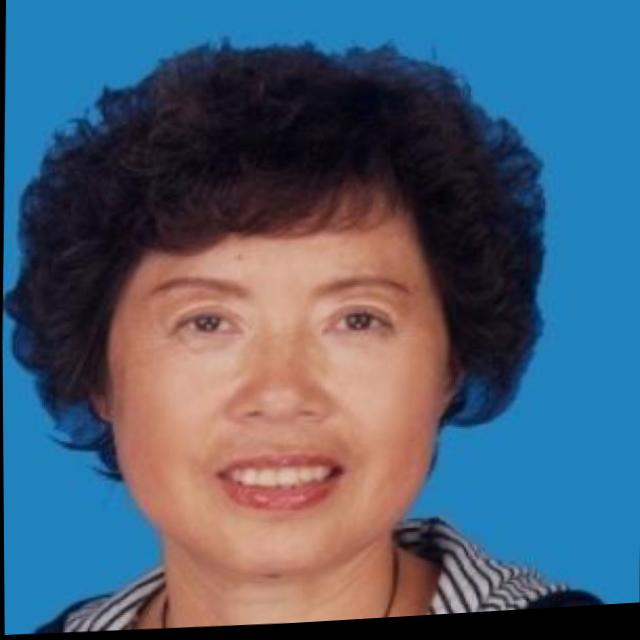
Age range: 45-64